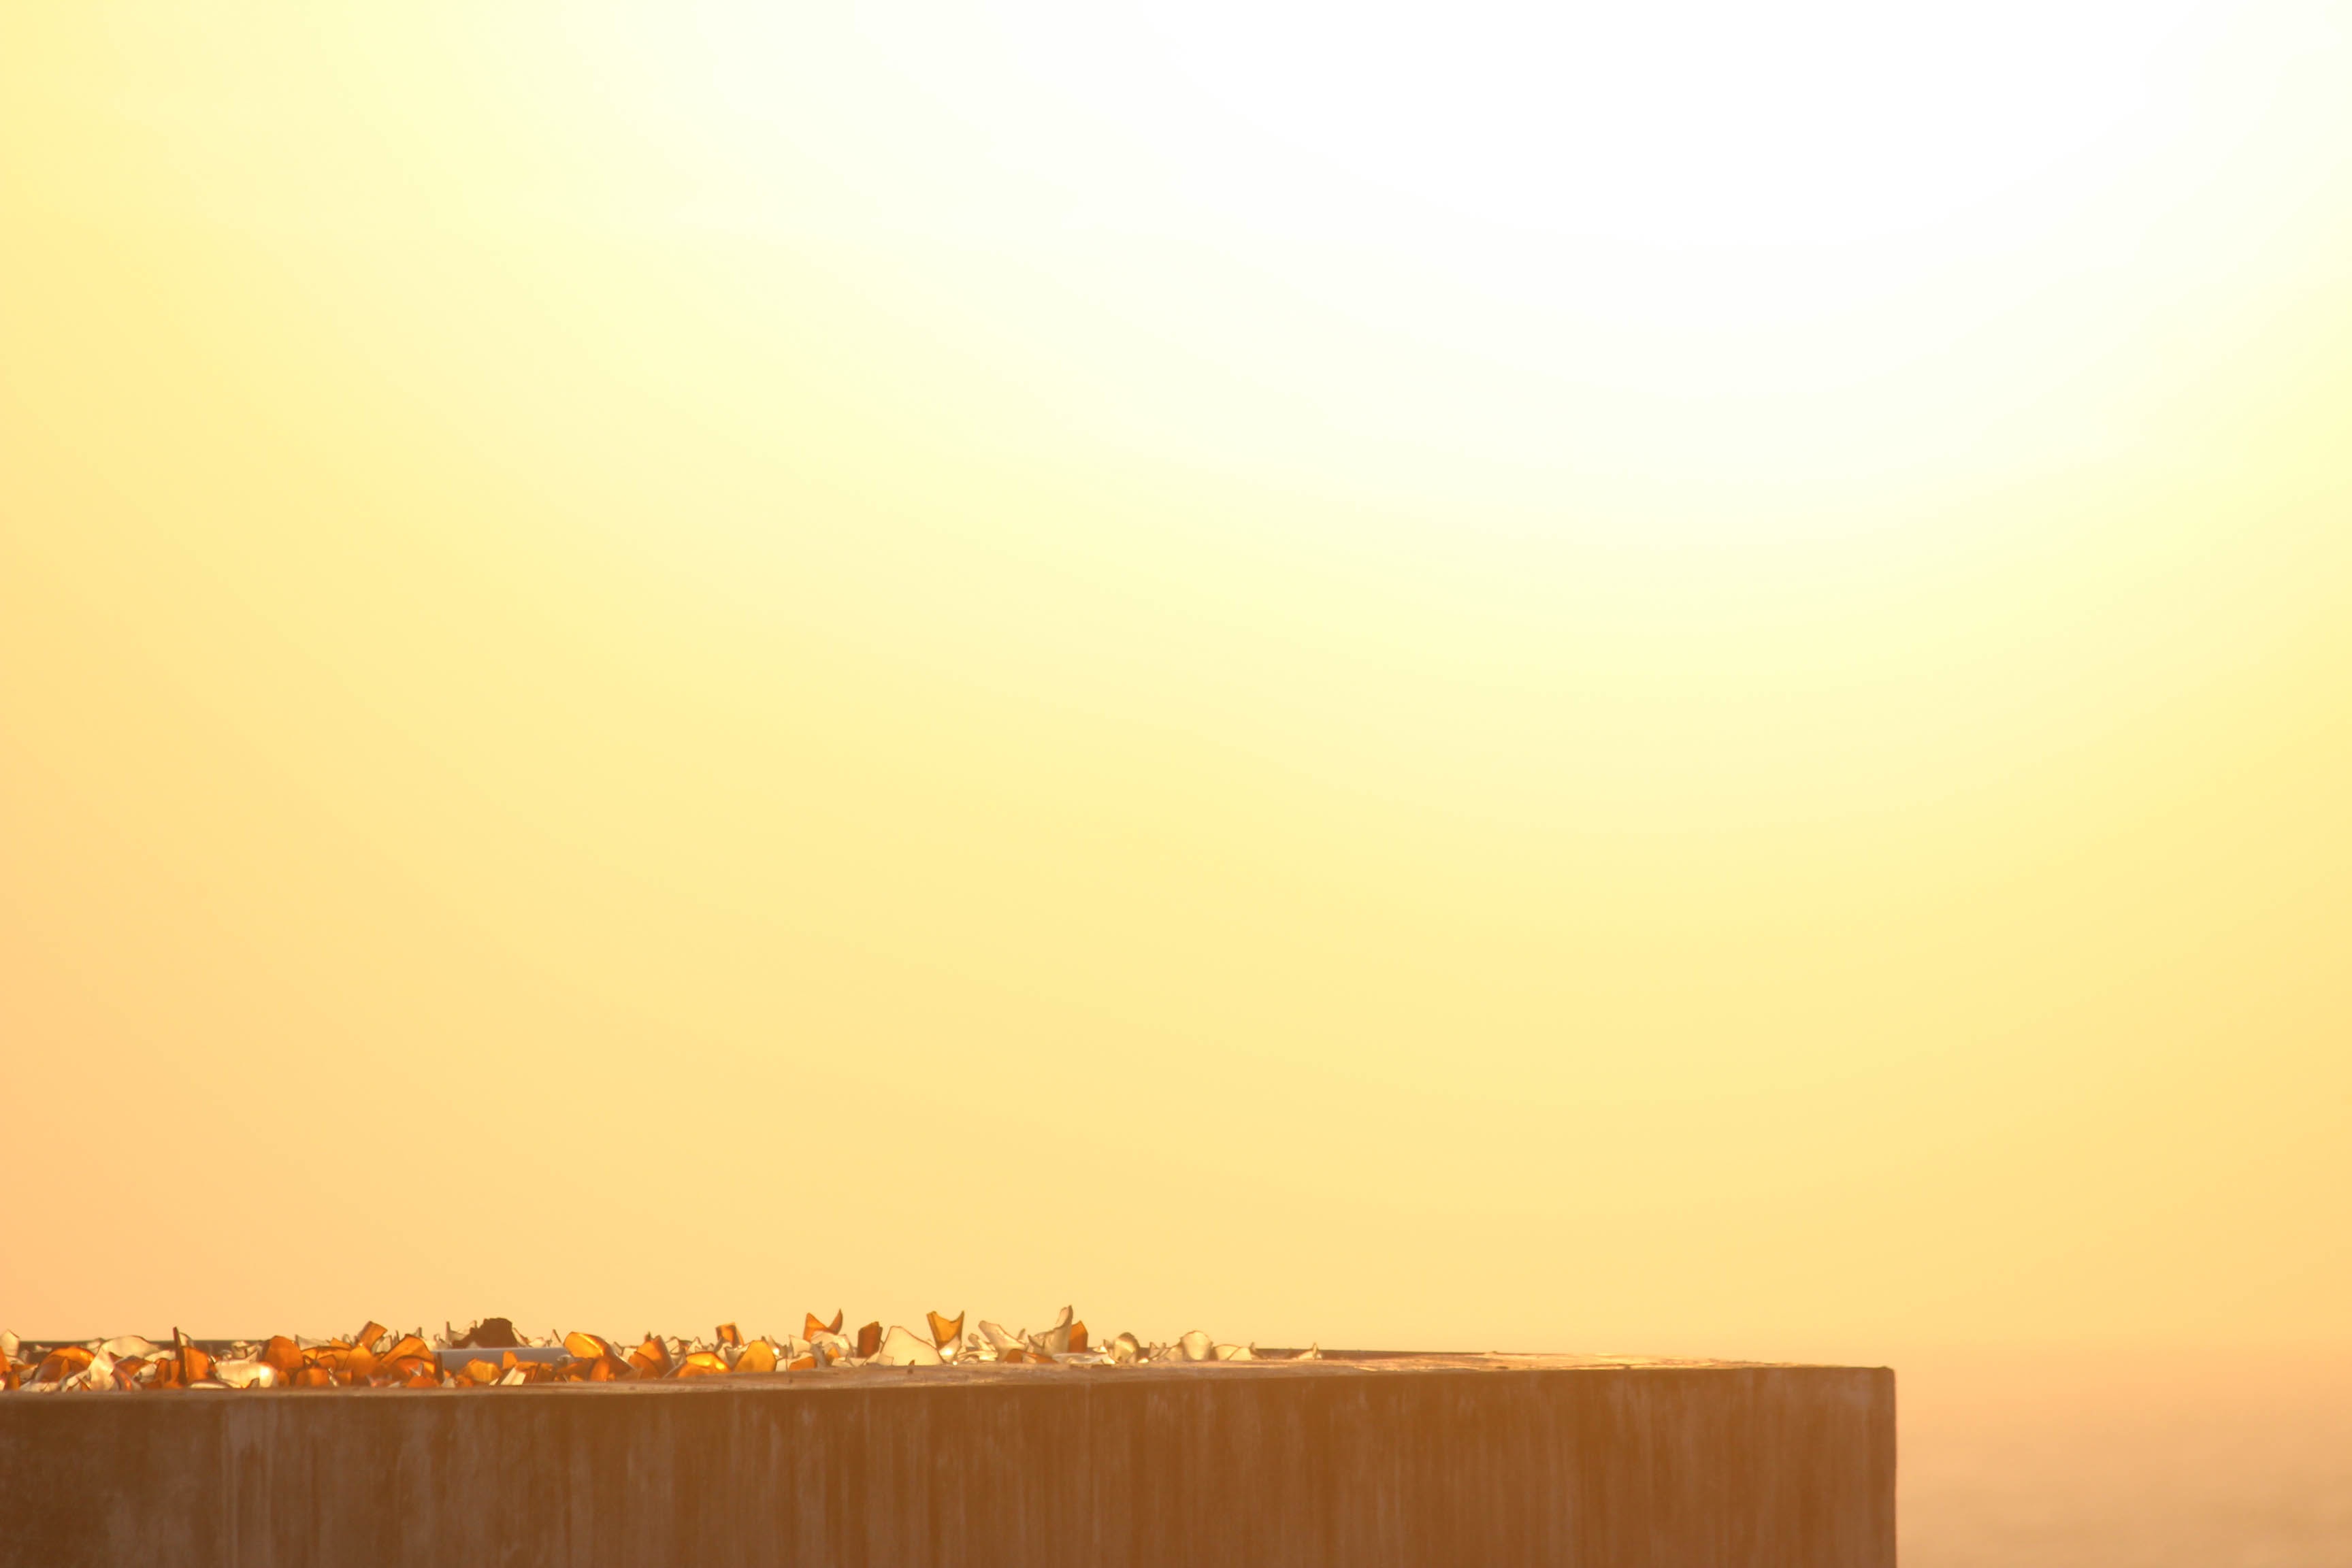
horizon, sky, sun, sunrise, sunset, field, sunlight, morning, dawn, dusk, evening, haze, afterglow, atmospheric phenomenon